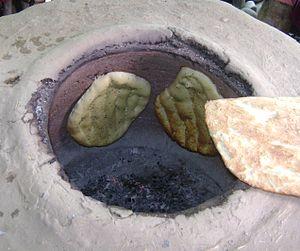
Pain cuisiné dans un tandoor.
Le naan est une feuille de pain, faite de farine de blé et cuite sur la paroi brûlante d'un four. C'est un pain de consommation courante dans plusieurs régions d'Asie centrale et d'Asie du Sud : Afghanistan, Iran, Pakistan, Ouzbékistan, Birmanie, Inde, Chine. On le trouve également dans les boulangeries des pays de l'ex-URSS, y compris en Russie.